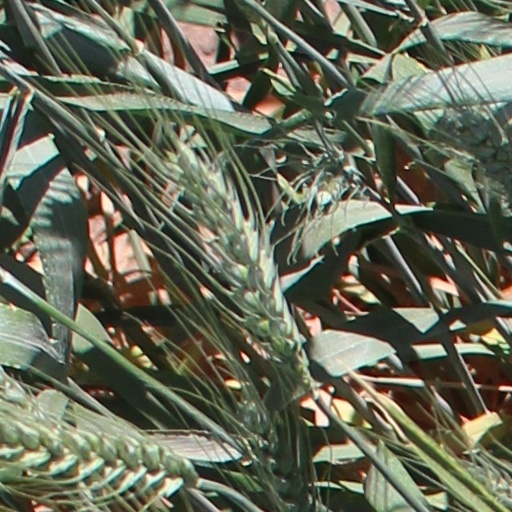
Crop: wheat